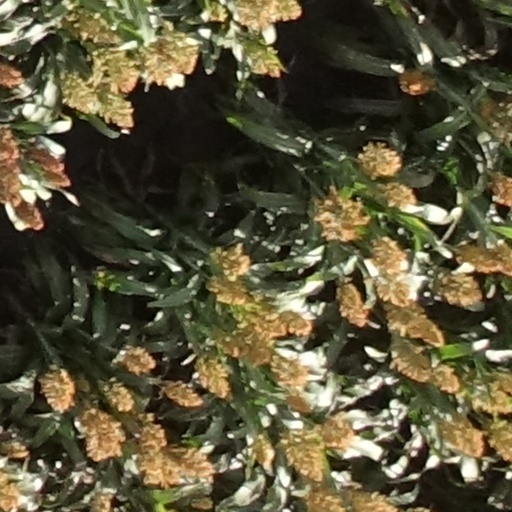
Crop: sorghum